Buckinghamshire New University

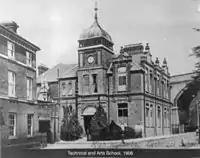
High Wycombe Technical School in 1906

Founded in 1891 as the School of Science and Art, it was initially established with public funds raised from a tax on beer and spirits and set about providing evening classes to residents of High Wycombe and the local area.